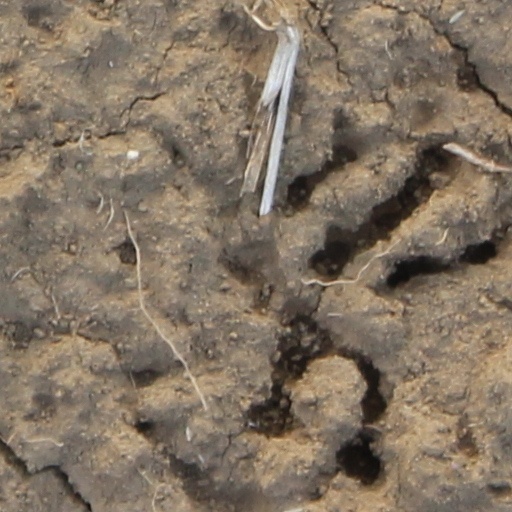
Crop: wheat